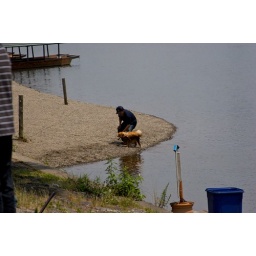
dog play catch over the river